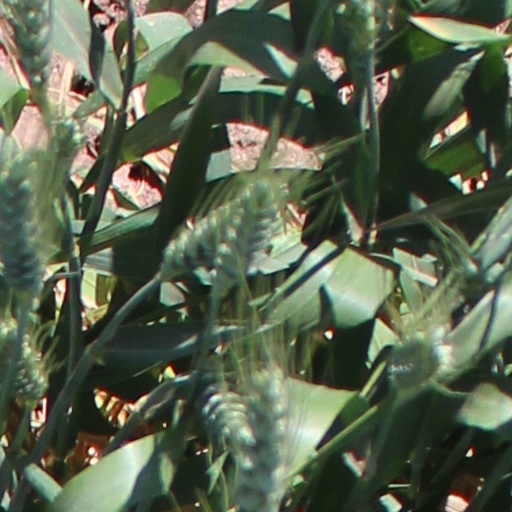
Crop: wheat